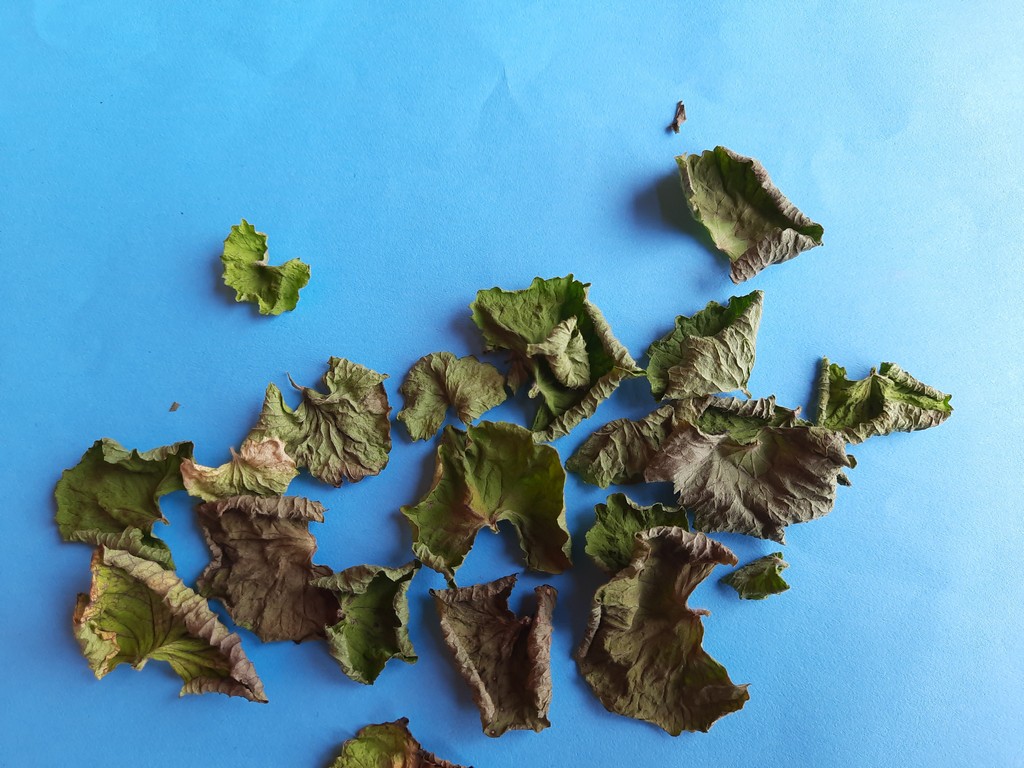
Label: Dried